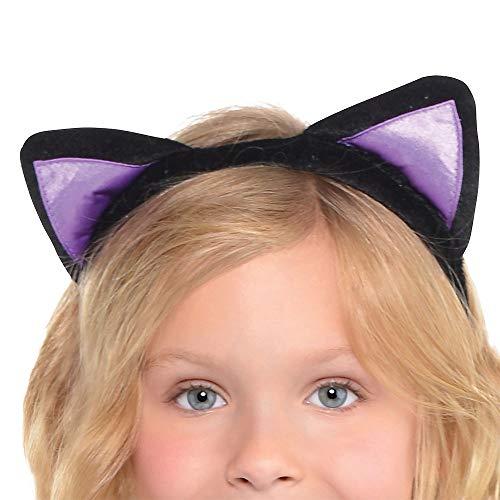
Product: Amscan Girls Miss Meow Cat Costume - Toddler (3-4), Multicolor
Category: Clothing, Shoes & Jewelry | Costumes & Accessories | Kids & Baby | Girls | Costumes
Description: Purple and black dress with attached black tail, purple Leopard print fingerless gloves and footless tights and cat ear headband.
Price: $53.72
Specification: ProductDimensions:10x4x0.3inches|ItemWeight:12.8ounces|ShippingWeight:1.12pounds(Viewshippingratesandpolicies)|ASIN:B079X3M7BQ|Itemmodelnumber:845970|Manufacturerrecommendedage:0-10years